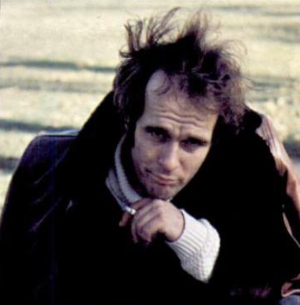
Tim Hardin est un musicien folk et compositeur américain, qui a fait partie de la scène folk de Greenwich Village dans les années 1960. Il participa notamment au festival de Woodstock en 1969.